Grésaley railway station

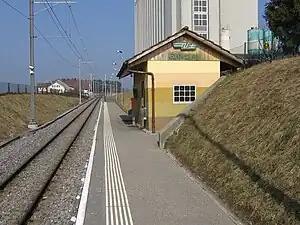
The station in 2011

Grésaley railway station is a railway station in the municipality of Échallens, in the Swiss canton of Vaud. It is located on the Lausanne–Bercher line of the (LEB).